Craig Dolby

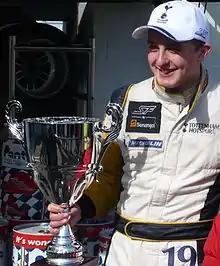
Dolby holding a trophy from one of his race wins at the 2010 Silverstone Superleague Formula round

Craig Dolby (born 31 March 1988 in Melton Mowbray, Leicestershire, England) is a British racing driver. He has raced in Formula Renault series around the world for most of his career, winning the Formula Renault 1.6 Belgium championship in 2006.